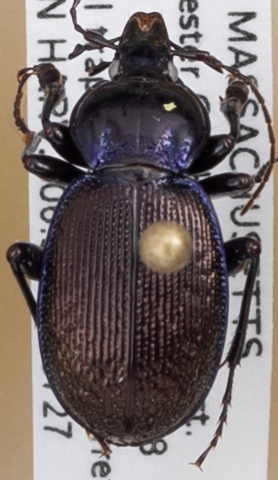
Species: Sphaeroderus stenostomus lecontei
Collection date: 2022-07-27
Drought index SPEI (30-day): -0.224
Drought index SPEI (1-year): -1.01
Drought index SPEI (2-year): -0.492